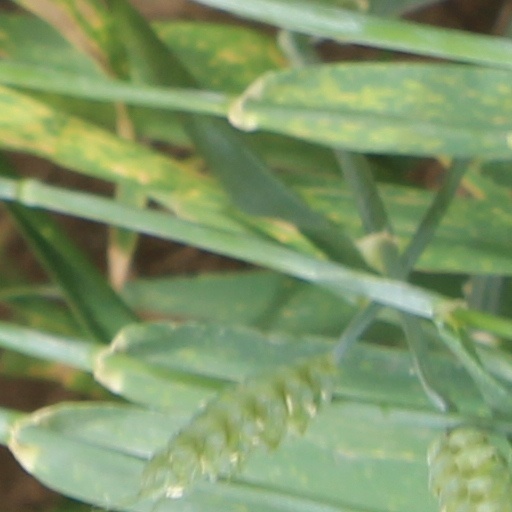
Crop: wheat